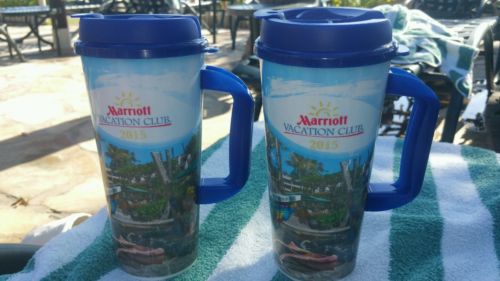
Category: mug